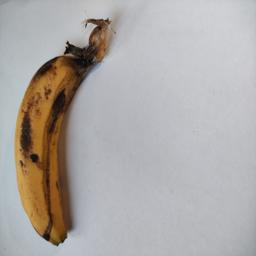
Banana variety: Sagor Kola